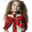
Label: girl